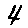
Label: 4